Fallowfield station (Ontario)

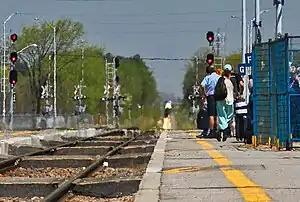
Train approaching Fallowfield station platform on a hot day

Fallowfield station is located on the north side of Fallowfield Road (Regional Road 12) just west of its intersection with Woodroffe Avenue. The main station entrance faces southeast towards a short access road (Via Park Place) which connects the station to Fallowfield Road. On the northwest side of the station, trains call at 1 low-level side platform and two tracks bordering on agricultural lands of the Ottawa Greenbelt. Small paid parking lots are located to either side of the station, while to the southeast lies an OC Transpo Transitway bus rapid transit station and a large commuter park and ride parking lot.